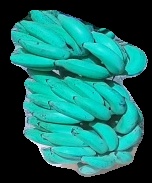
Variety: elakki-bale
Grade: grade3